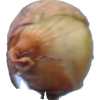
Label: onion